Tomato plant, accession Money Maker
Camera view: bottom (45 deg); turntable rotation: 30 degrees
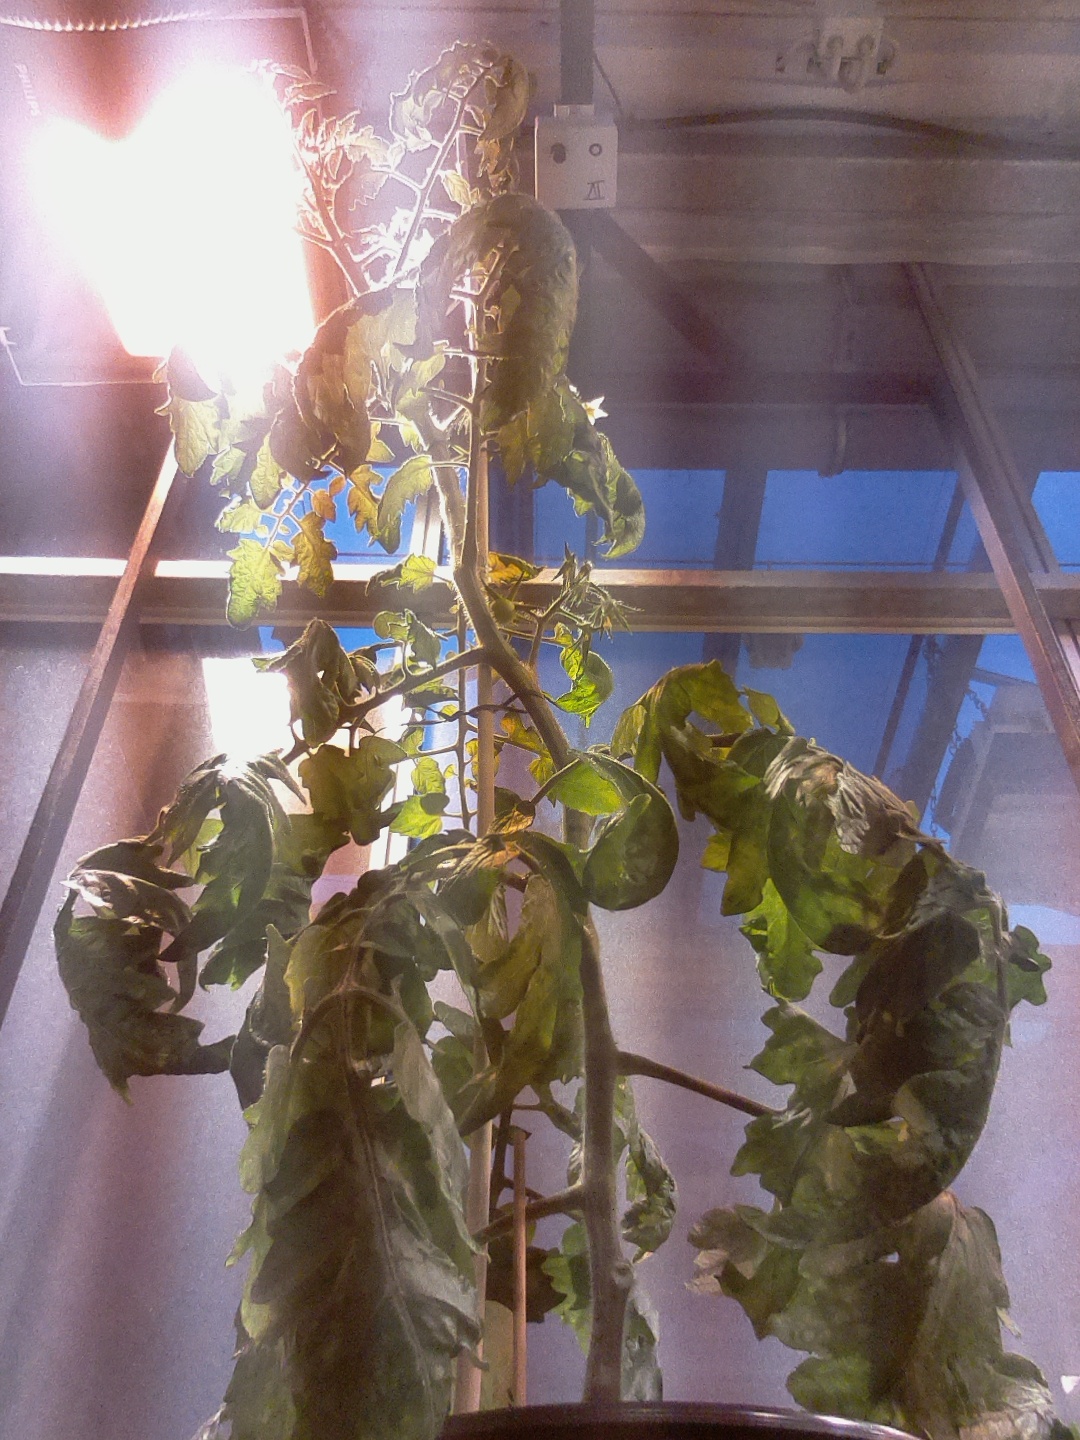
BBCH growth stage 69: End of flowering, 90%-100% of flowers open, more petals falling